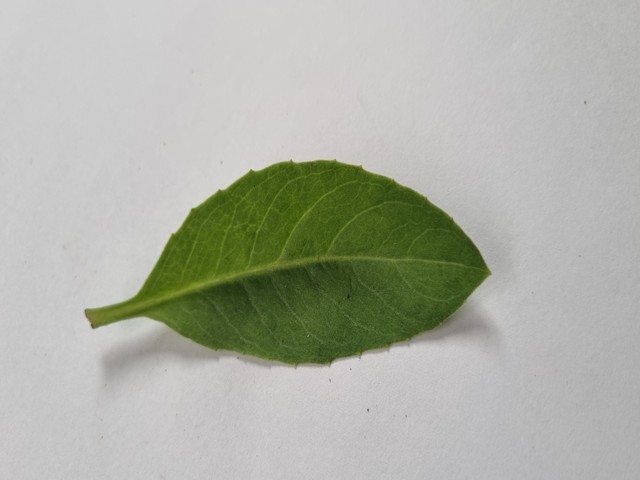
Plant: gainura